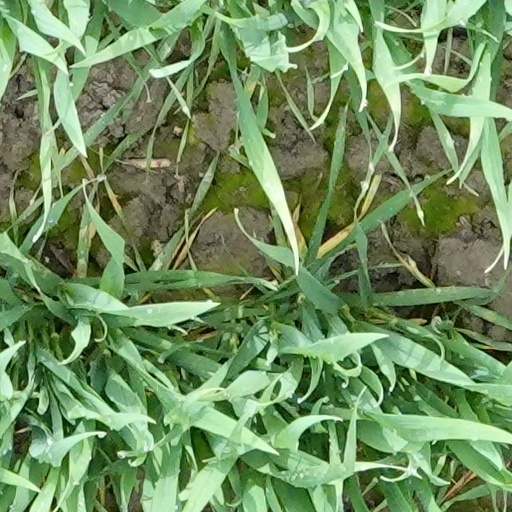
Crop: wheat